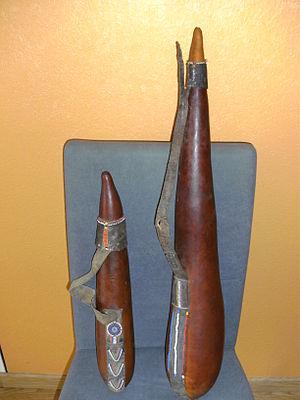
Deux ""inkri"" (singulier ""enkri), calebasses des Maasai pour le transport personnel du lait)
La cuisine kényane est très variée et diffère d'une région et surtout d'une ethnie à l'autre. Il est cependant deux préparations culinaires communes :